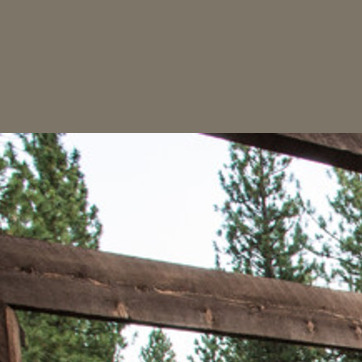
Material: sky